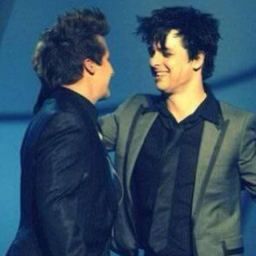
that is what real actual love looks like .